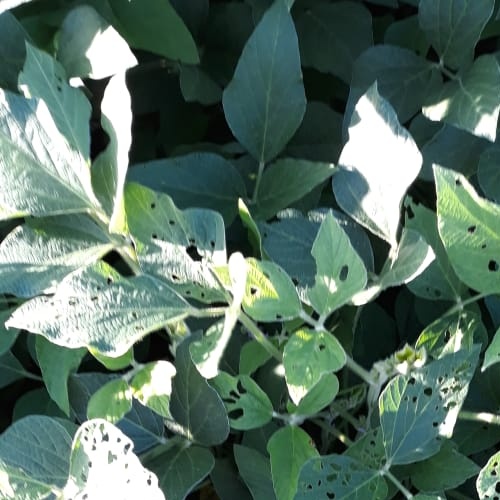
Label: Caterpillar